Peter Stanley James

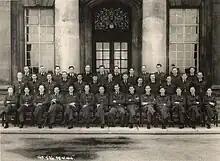
Junior Commanders Course, 18 May 1944, College Hall, RAF Cranwell

On 11 August 1941, James was posted to No. 28 (Heavy) Conversion Flight at RAF Leconfield, Yorkshire where he became an instructor operating under the command of Squadron Leader (later Group Captain) James Brian ‘Willie’ Tait DSO and three bars, DFC and bar.